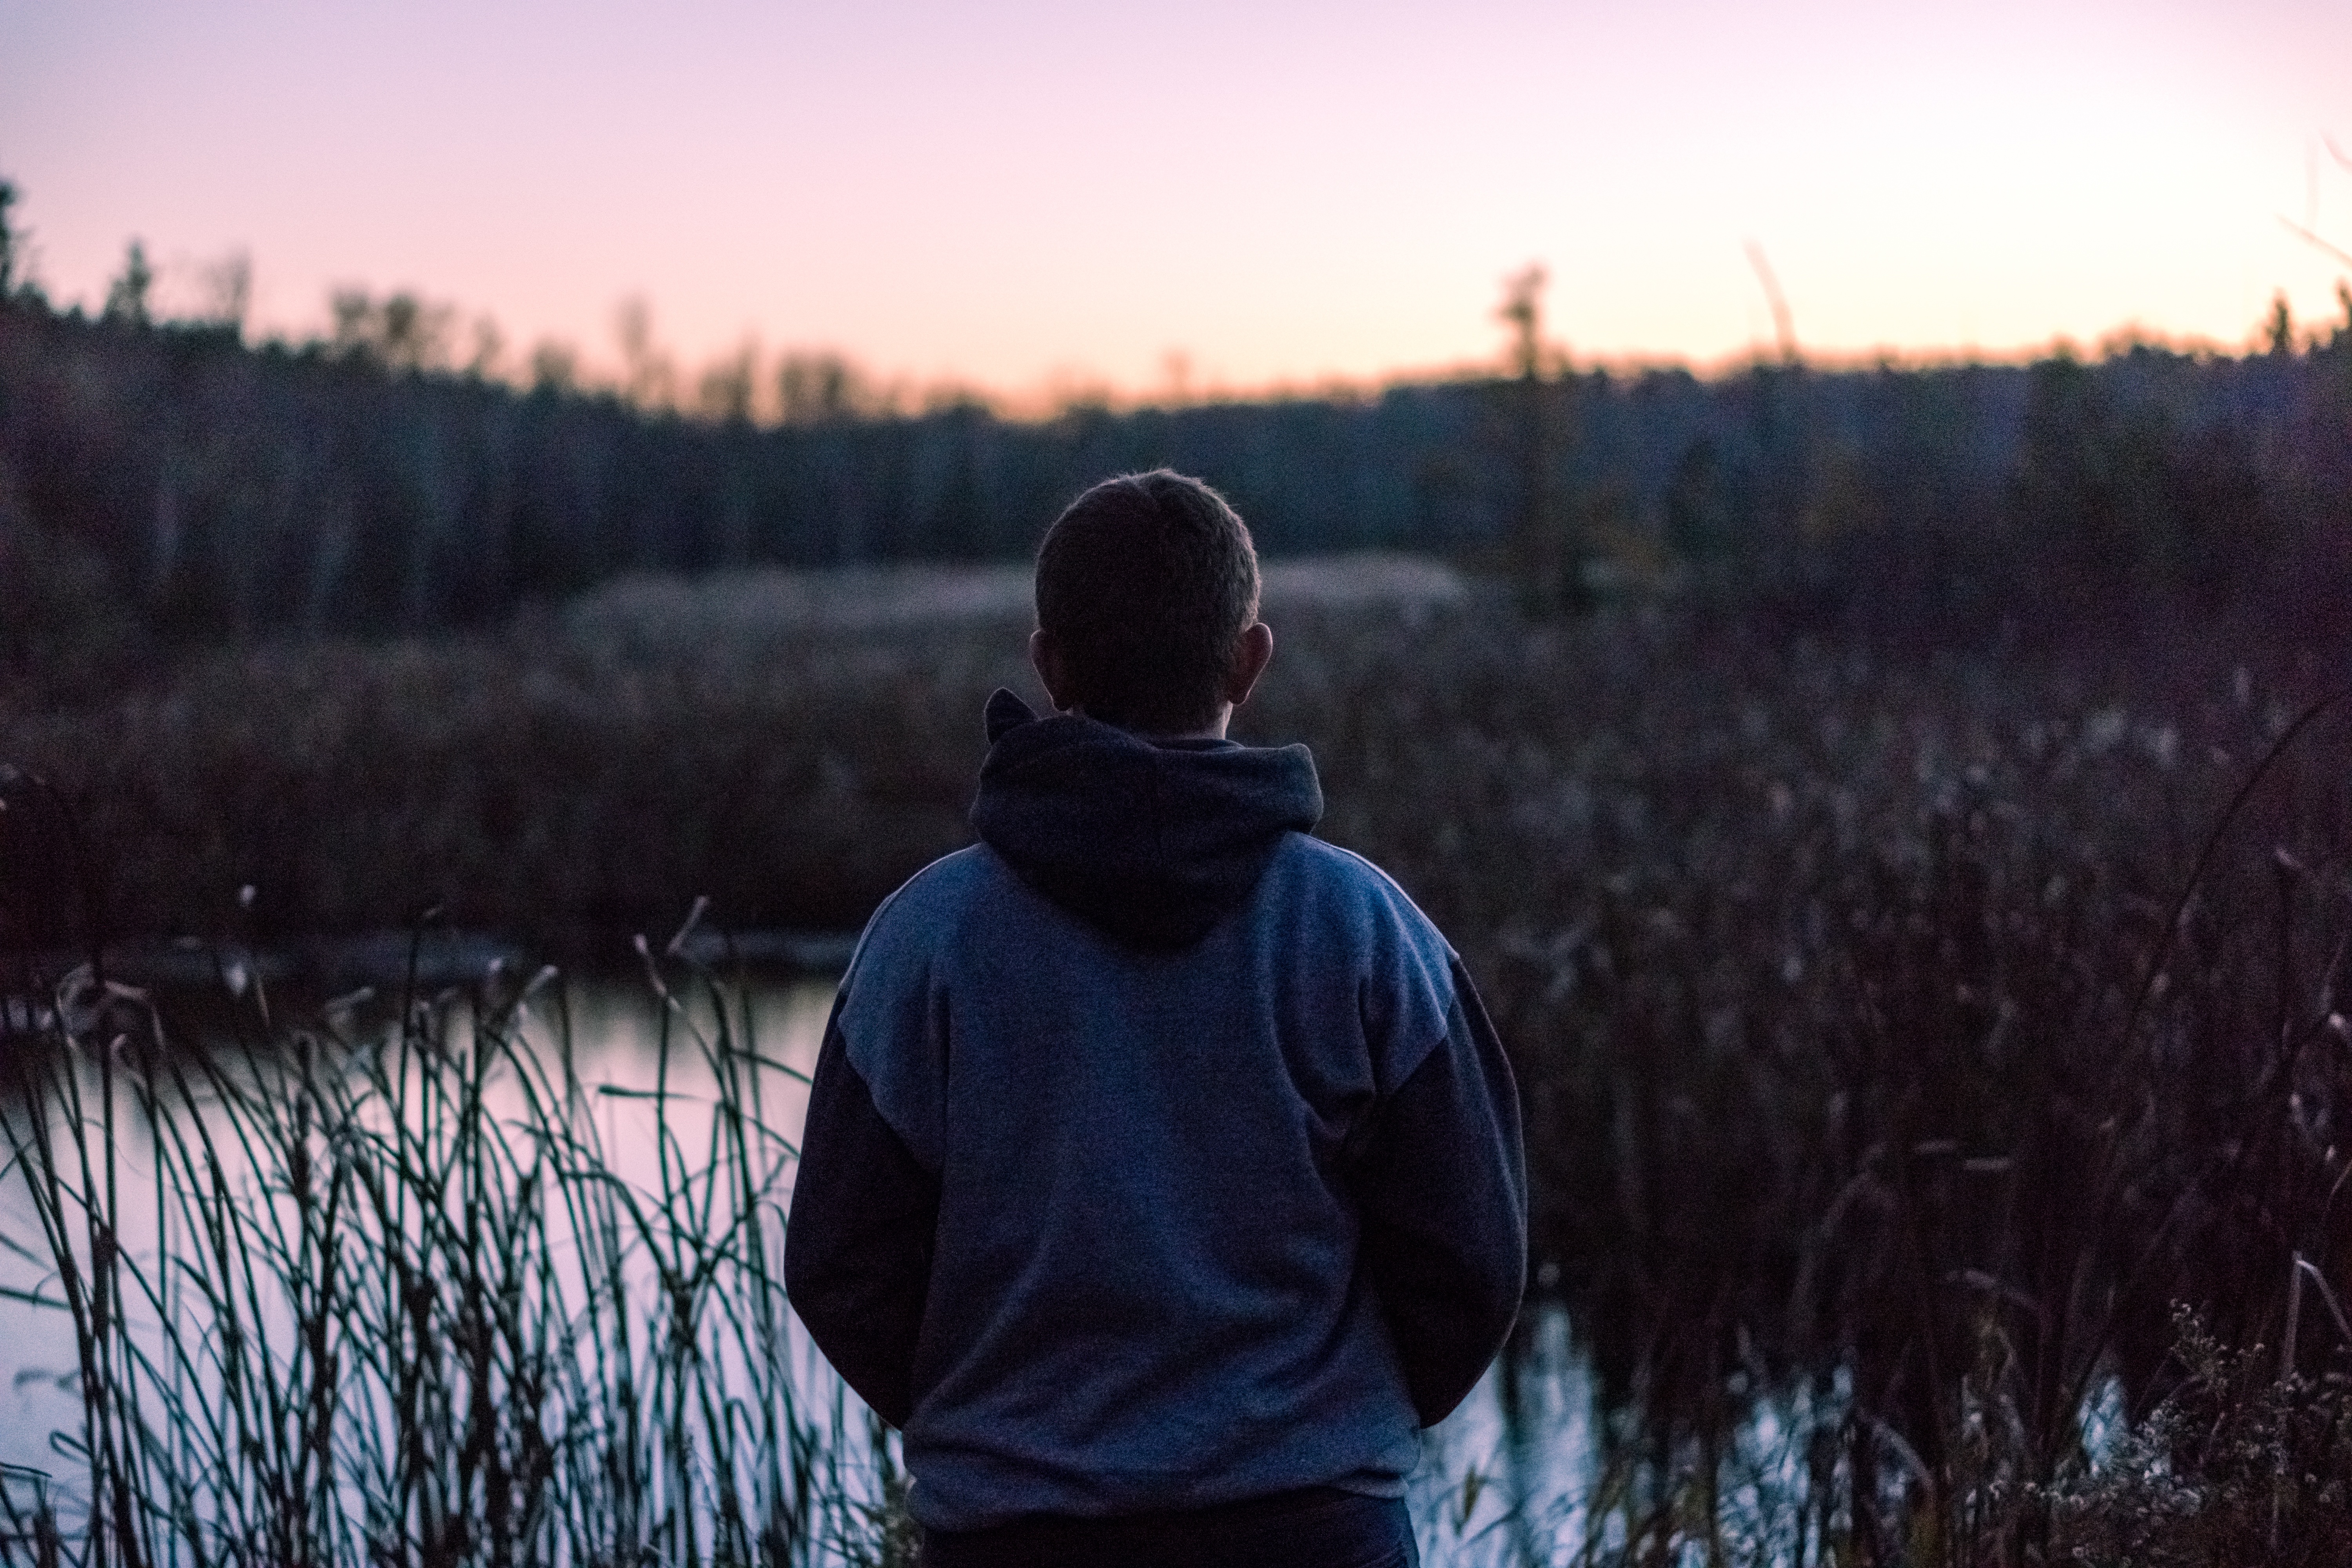
tree, nature, winter, people, sunset, sunlight, morning, evening, autumn, season, image